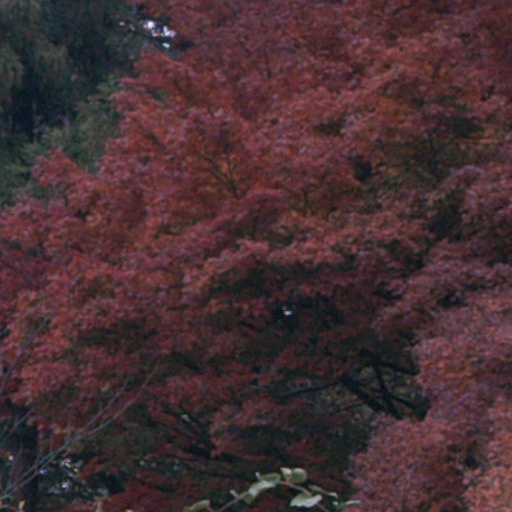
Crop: cassava